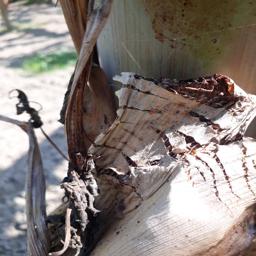
Label: BACTERIAL SOFT ROT